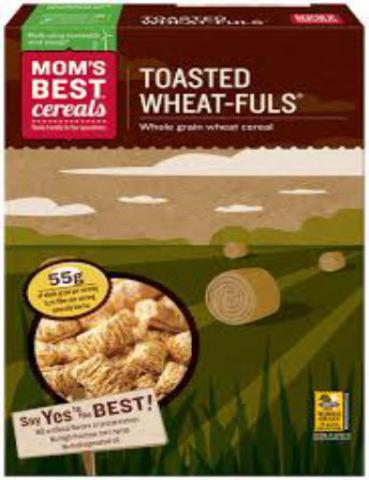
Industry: Food